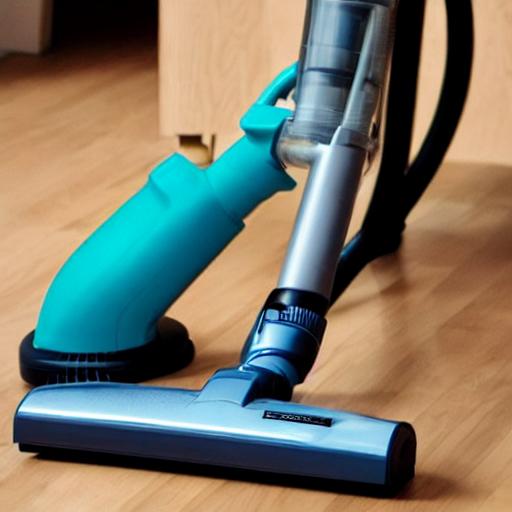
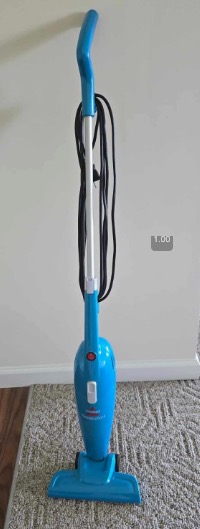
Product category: items_vacuum
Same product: no